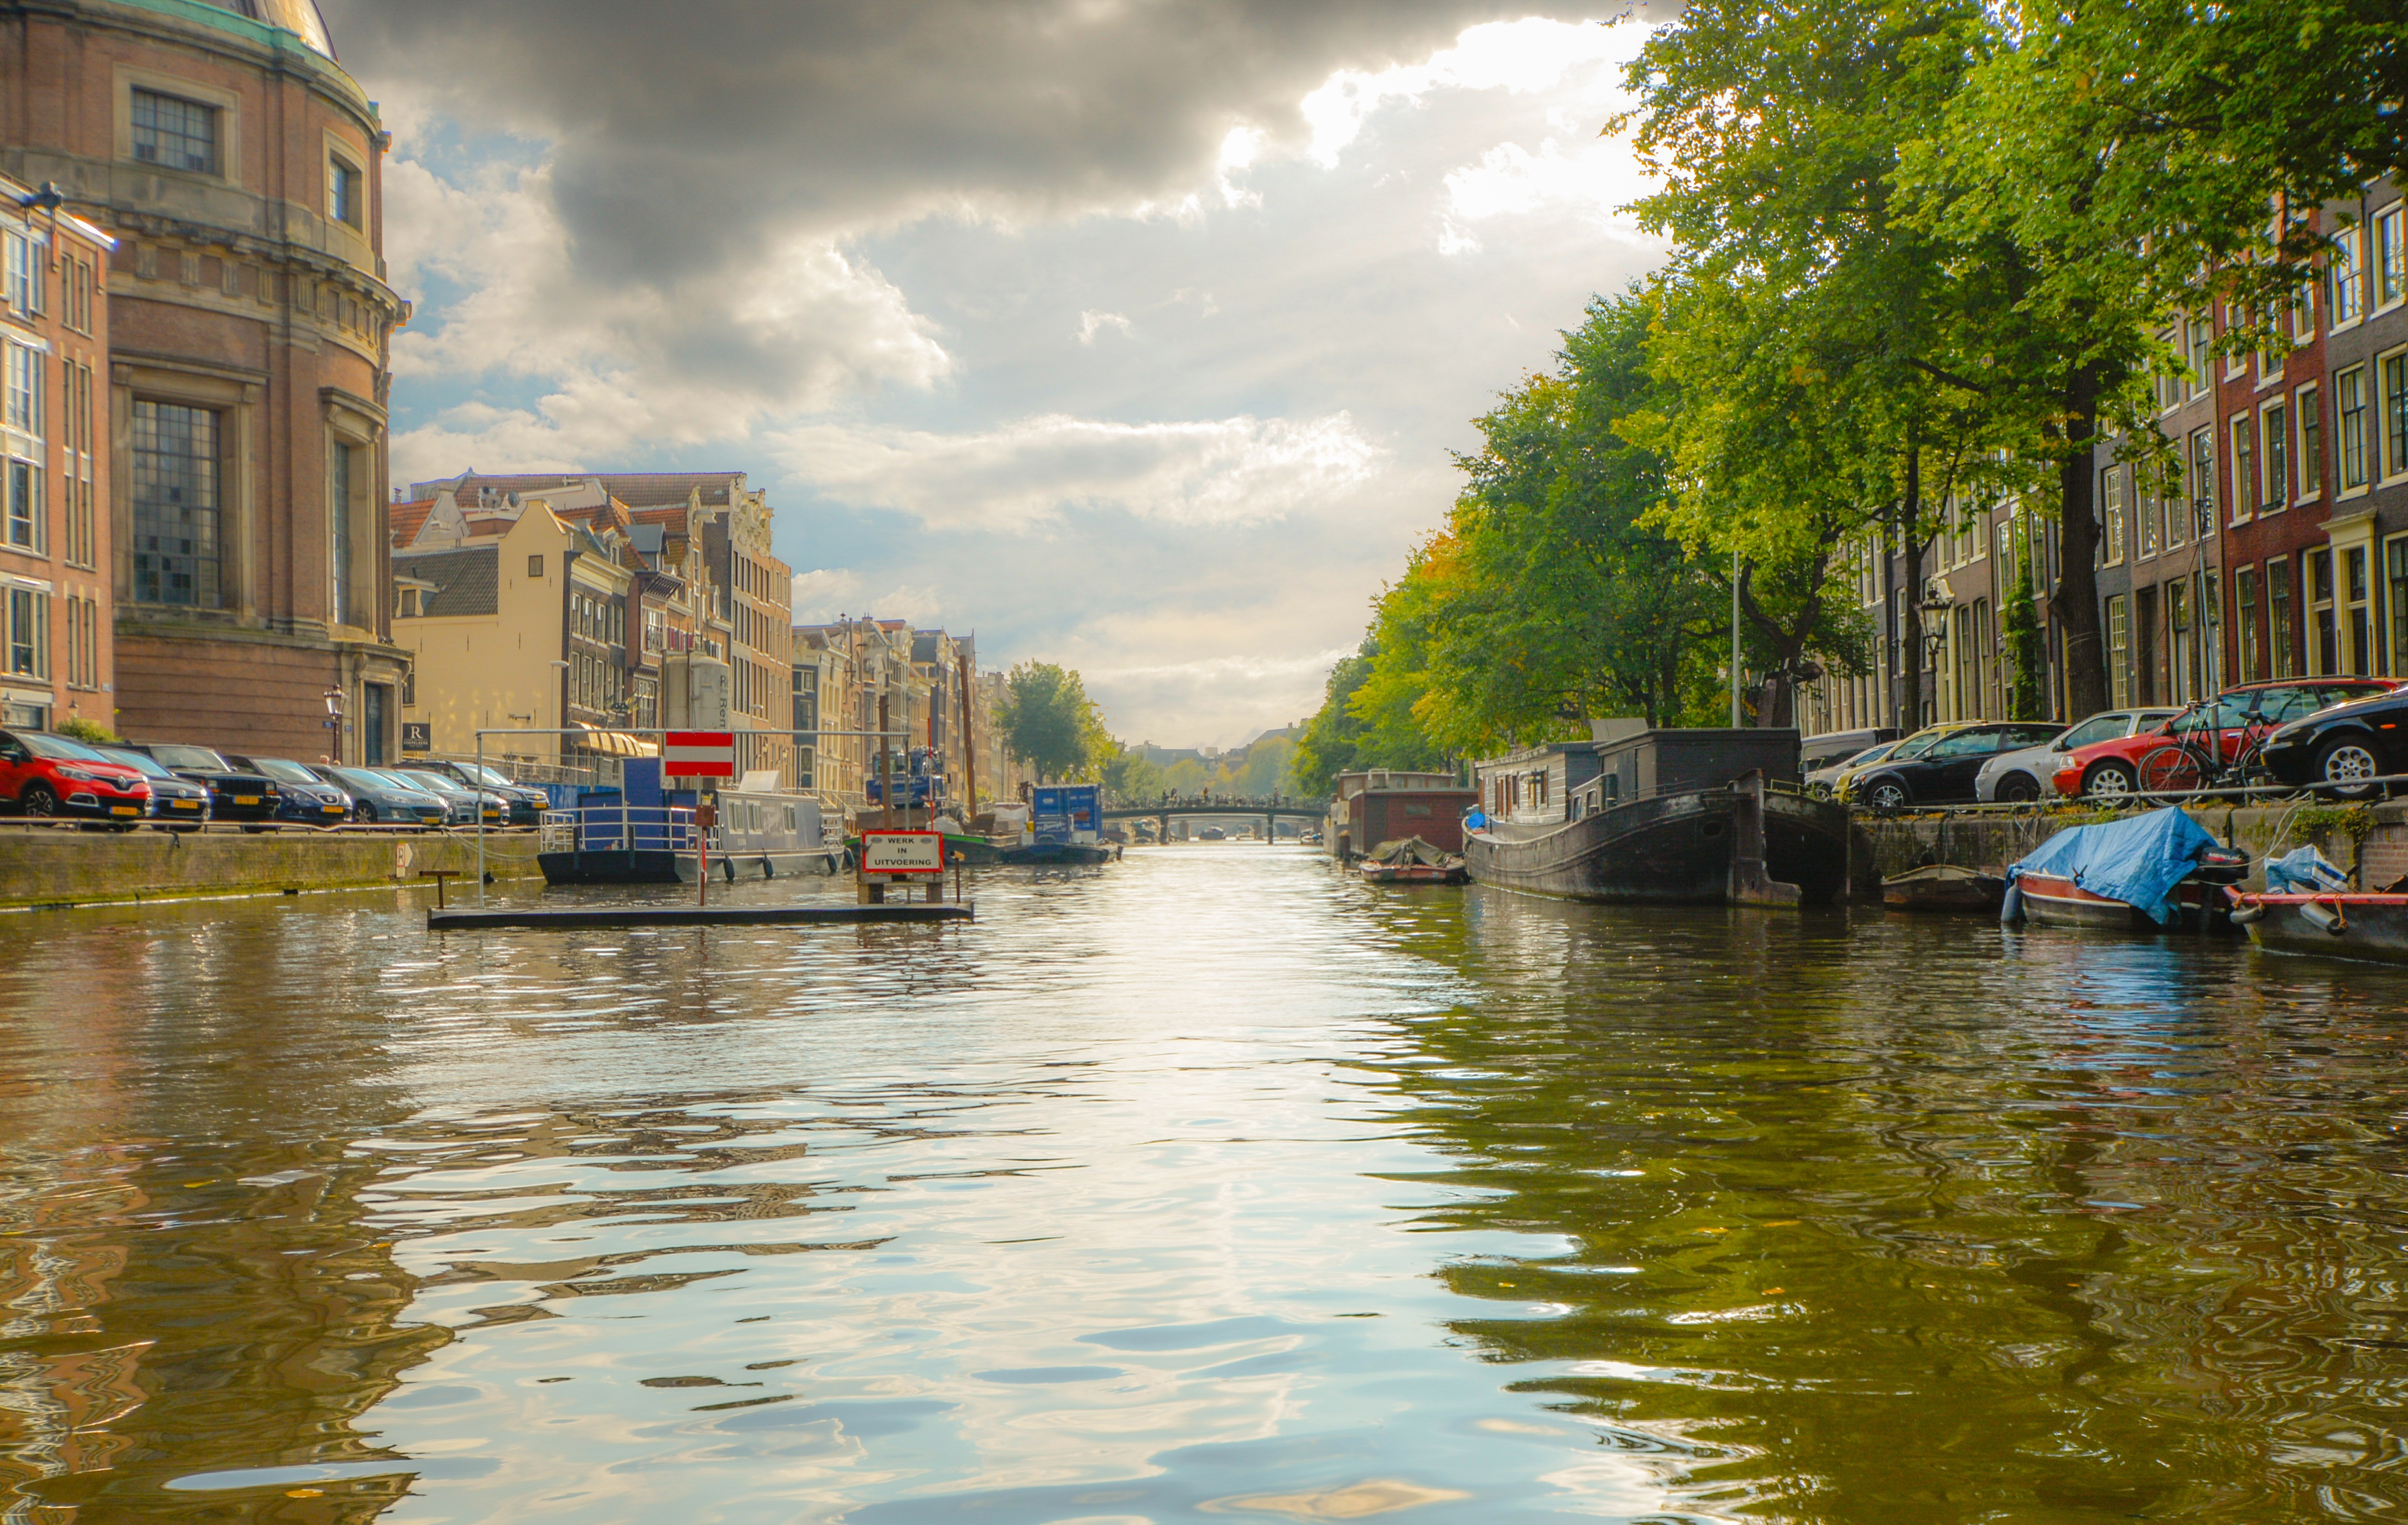
water, cafe, architecture, sky, boat, town, view, river, canal, cityscape, travel, reflection, vehicle, peaceful, float, tourism, waterway, body of water, holland, amsterdam, netherlands, clouds, dutch, channel, landform, geographical feature